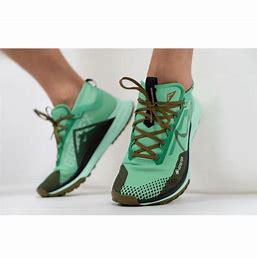
Brand: Nike
Model: Pegasus 4 Gore TEX